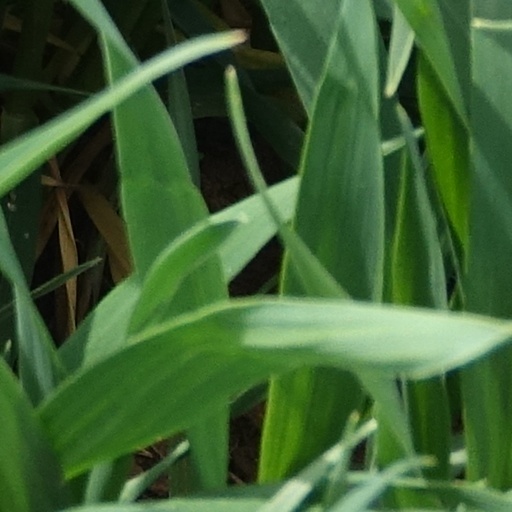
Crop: wheat